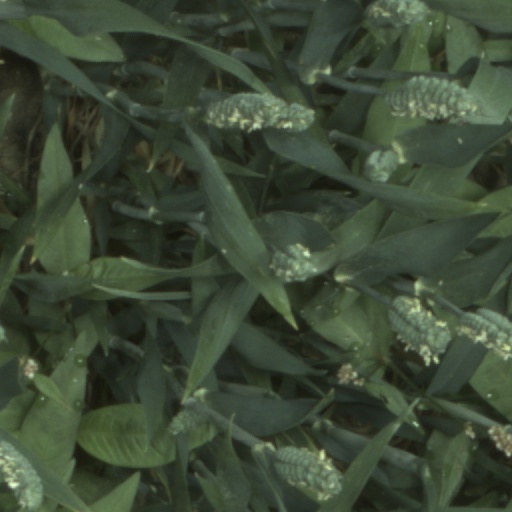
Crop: wheat